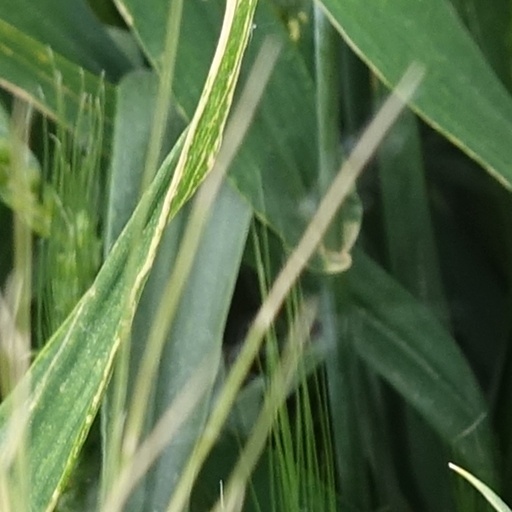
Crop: wheat